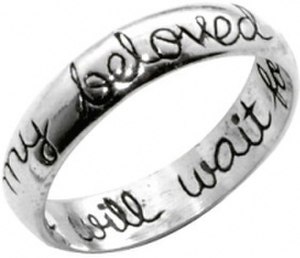
Kyskhed
Kyskhedsring
Kyskhed er seksuel afholdenhed ifølge moralske normer og værdier i visse kulturer og religiøse samfund. Begrebet kyskhed knyttes oftest til livet før ægteskabet.